Mike Hogewood

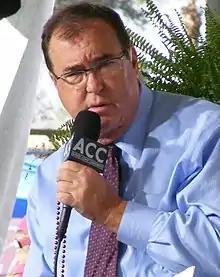
Hogewood in December 2007

Michael Ashley Hogewood (September 13, 1954 – September 5, 2018) was an American sportscaster. He was a play-by-play announcer, studio host, and sideline reporter.